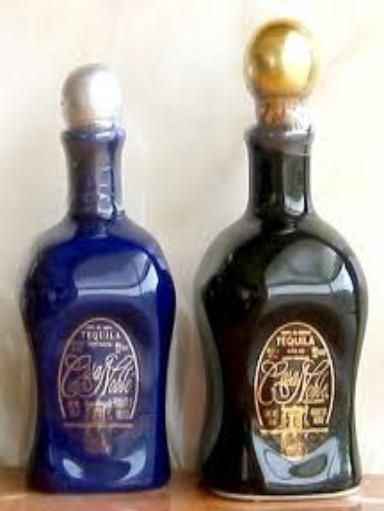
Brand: Casa Noble
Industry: Food